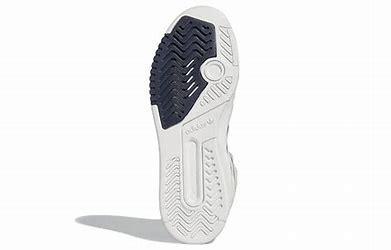
Brand: adidas
Model: Drop Step XL Skate